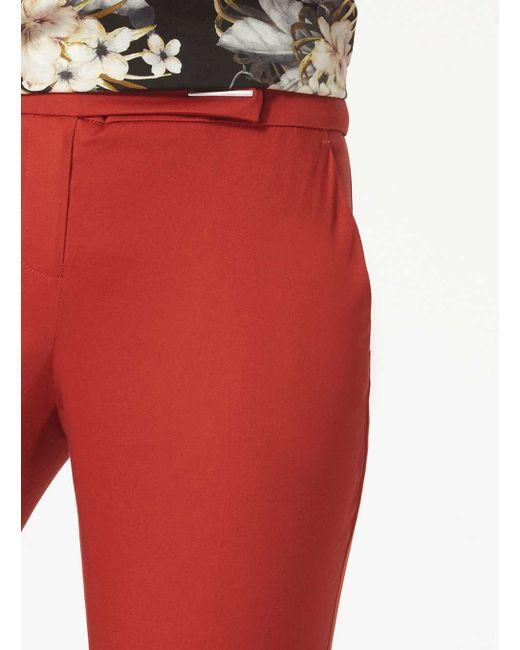
Slim Fit stilvolle rote Leggings für Frauen